United Nations Relief and Rehabilitation Administration

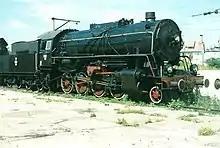
One of UNRRA-delivered British Liberation Class locomotives (named Tr202 series in Poland)

The First World War displaced more refugees than in Europeans' living memory, first from Belgium in 1914, later in eastern Europe, cf. the civil wars and new national boundaries of 1917–19. Relief was undertaken largely by private charities, often American as organized by Herbert Hoover. The Second World War seemed likely to create still more refugees, prompting governments to act: U.S. president Franklin Delano Roosevelt proposed the agency in June 1943, to provide relief to areas liberated from Axis Powers when the fighting ended. Roosevelt had already obtained the approval of the United Kingdom, the Soviet Union, and China; he later obtained endorsements from 40 other governments to form the first "United Nations" organization.